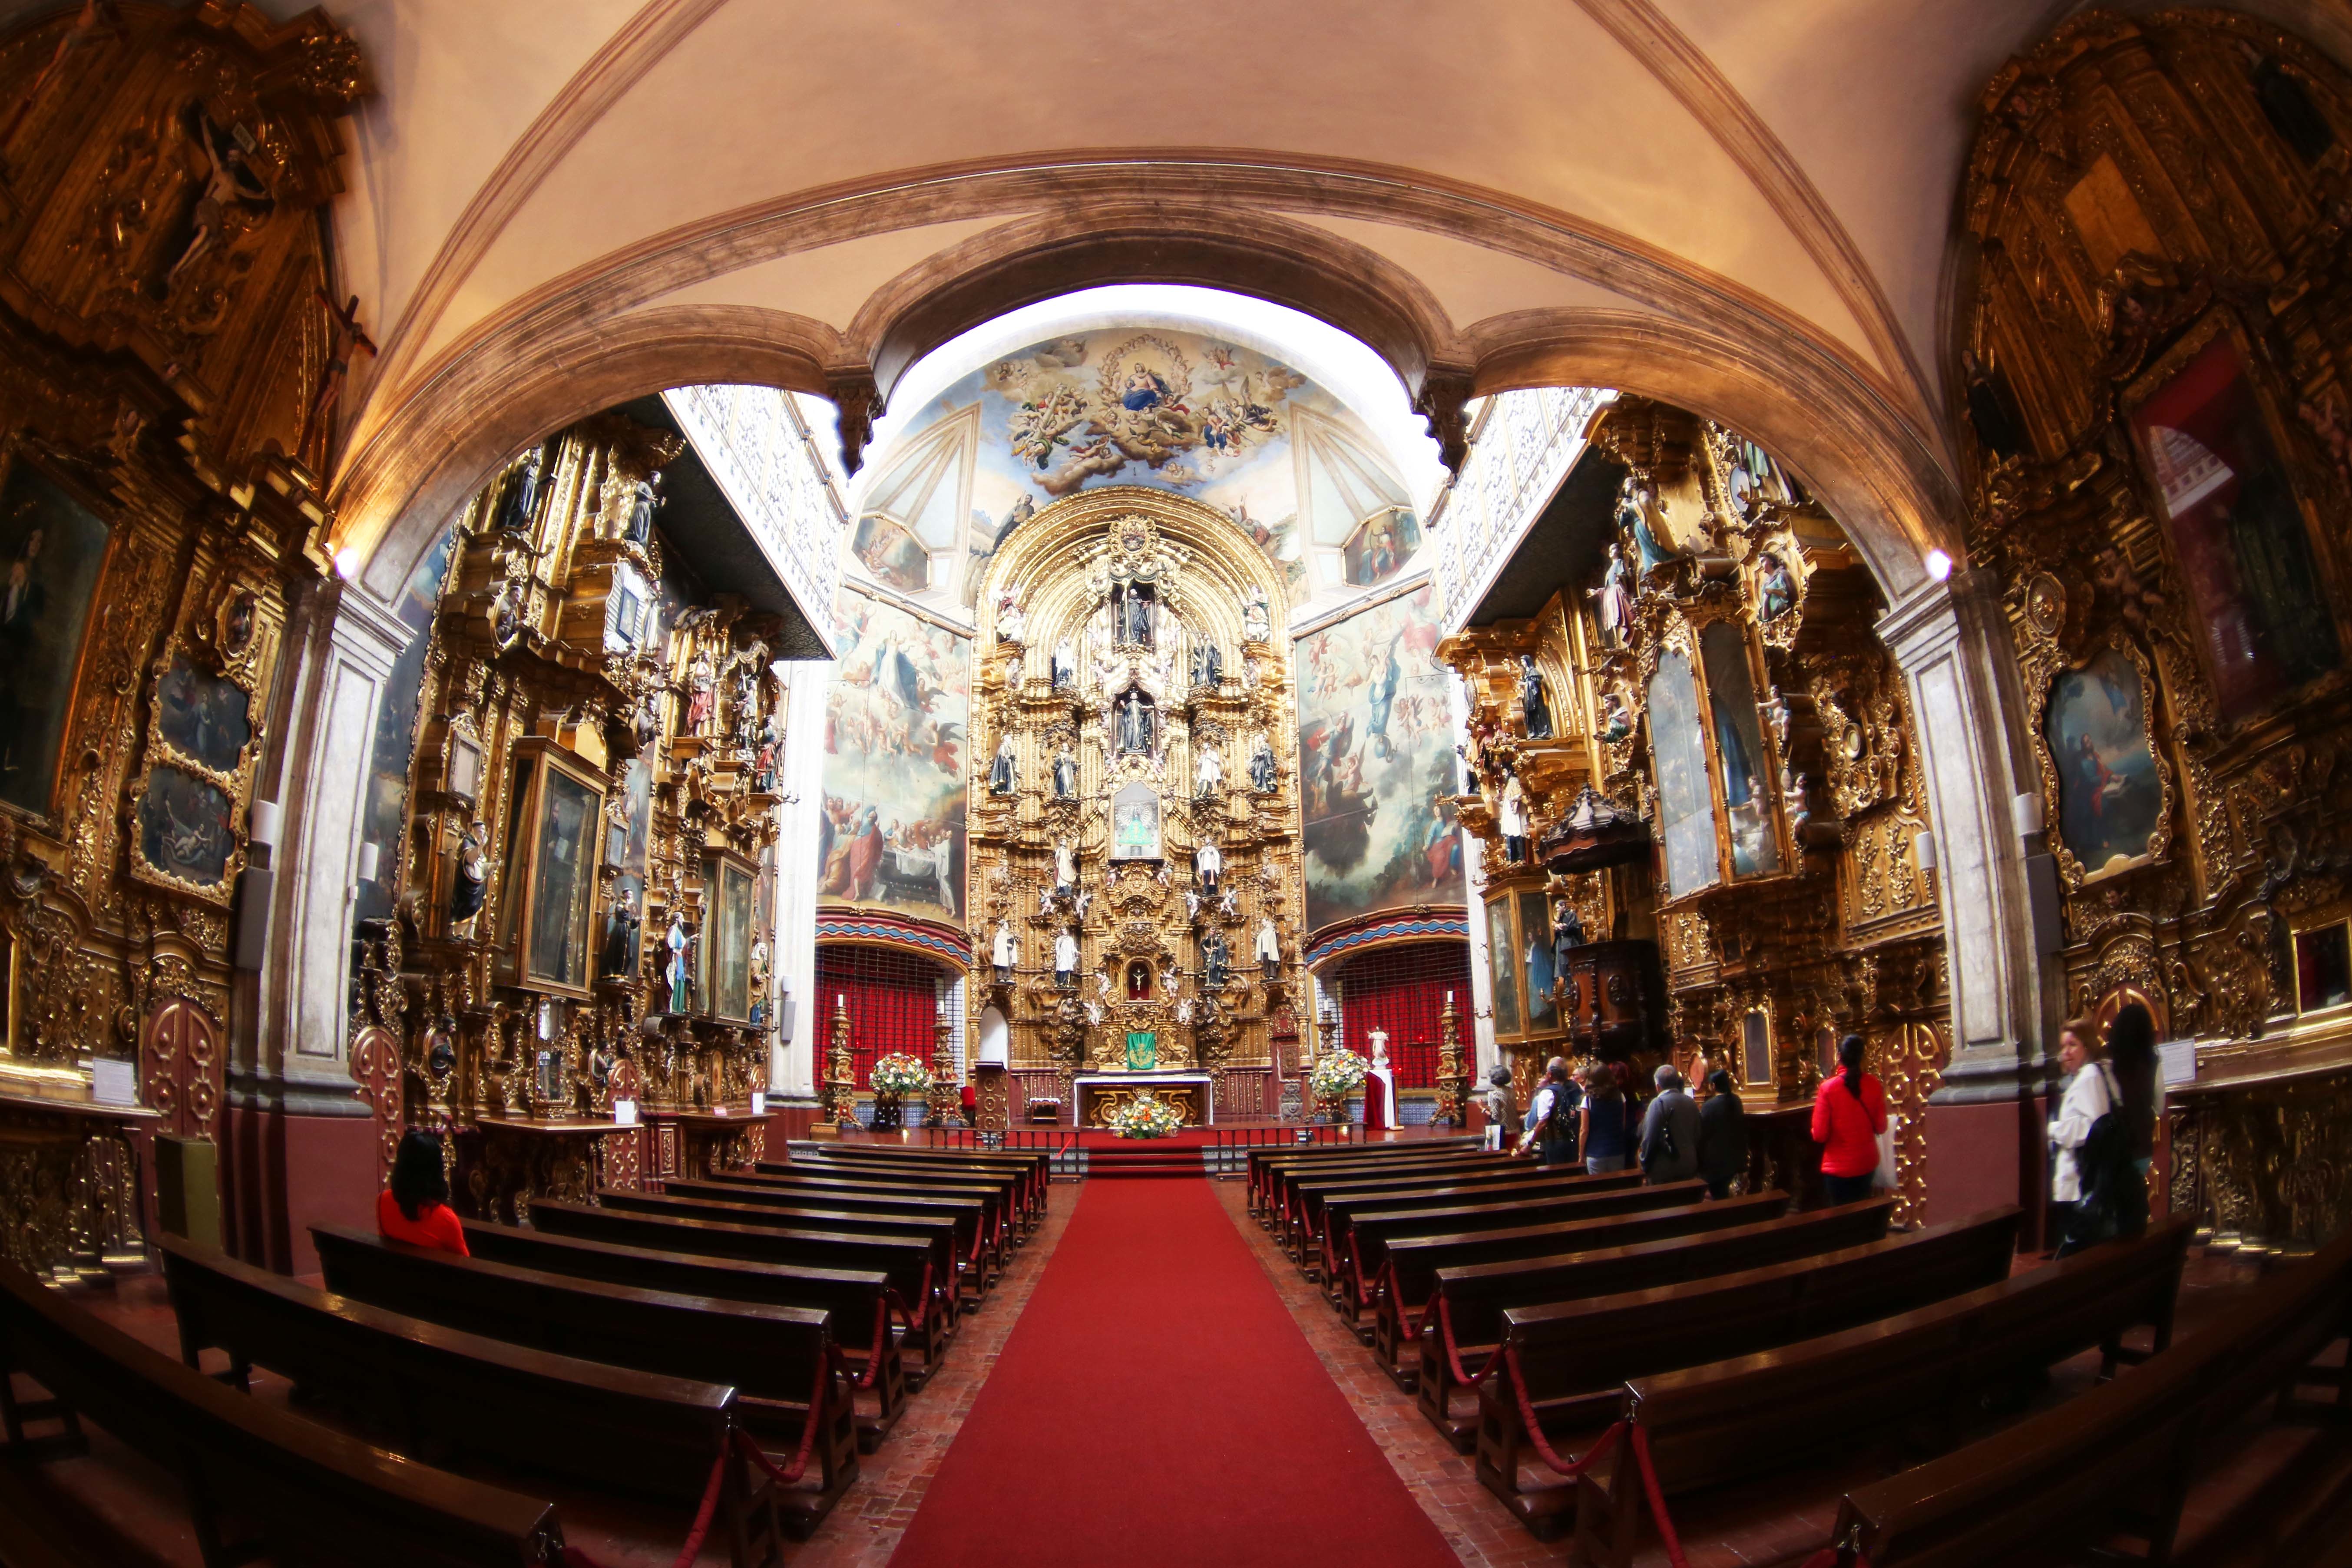
building, church, cathedral, chapel, place of worship, shrine, synagogue, basilica